Sexy Evil Genius

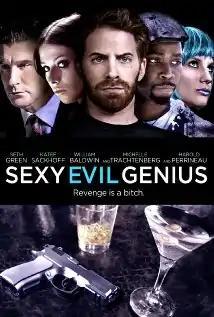
DVD cover

Sexy Evil Genius is a 2013 American black comedy film written by Scott Lew and directed by Shawn Piller. The plot concerns several people in a bar who realize that they have all dated the same woman and that she has manipulated them into appearing there for mysterious purposes.